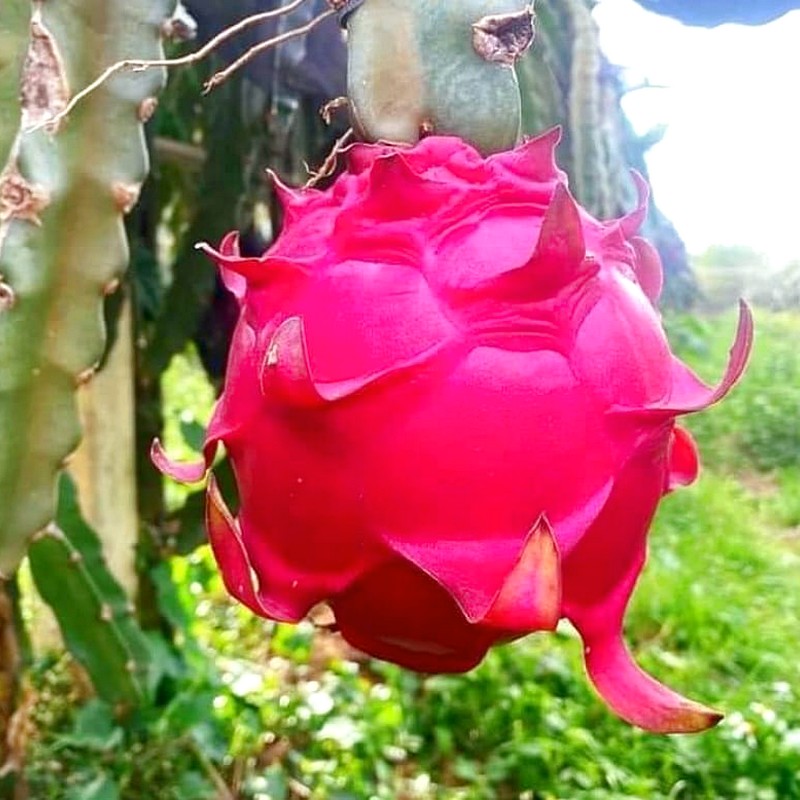
Label: Fresh Dragon Fruit